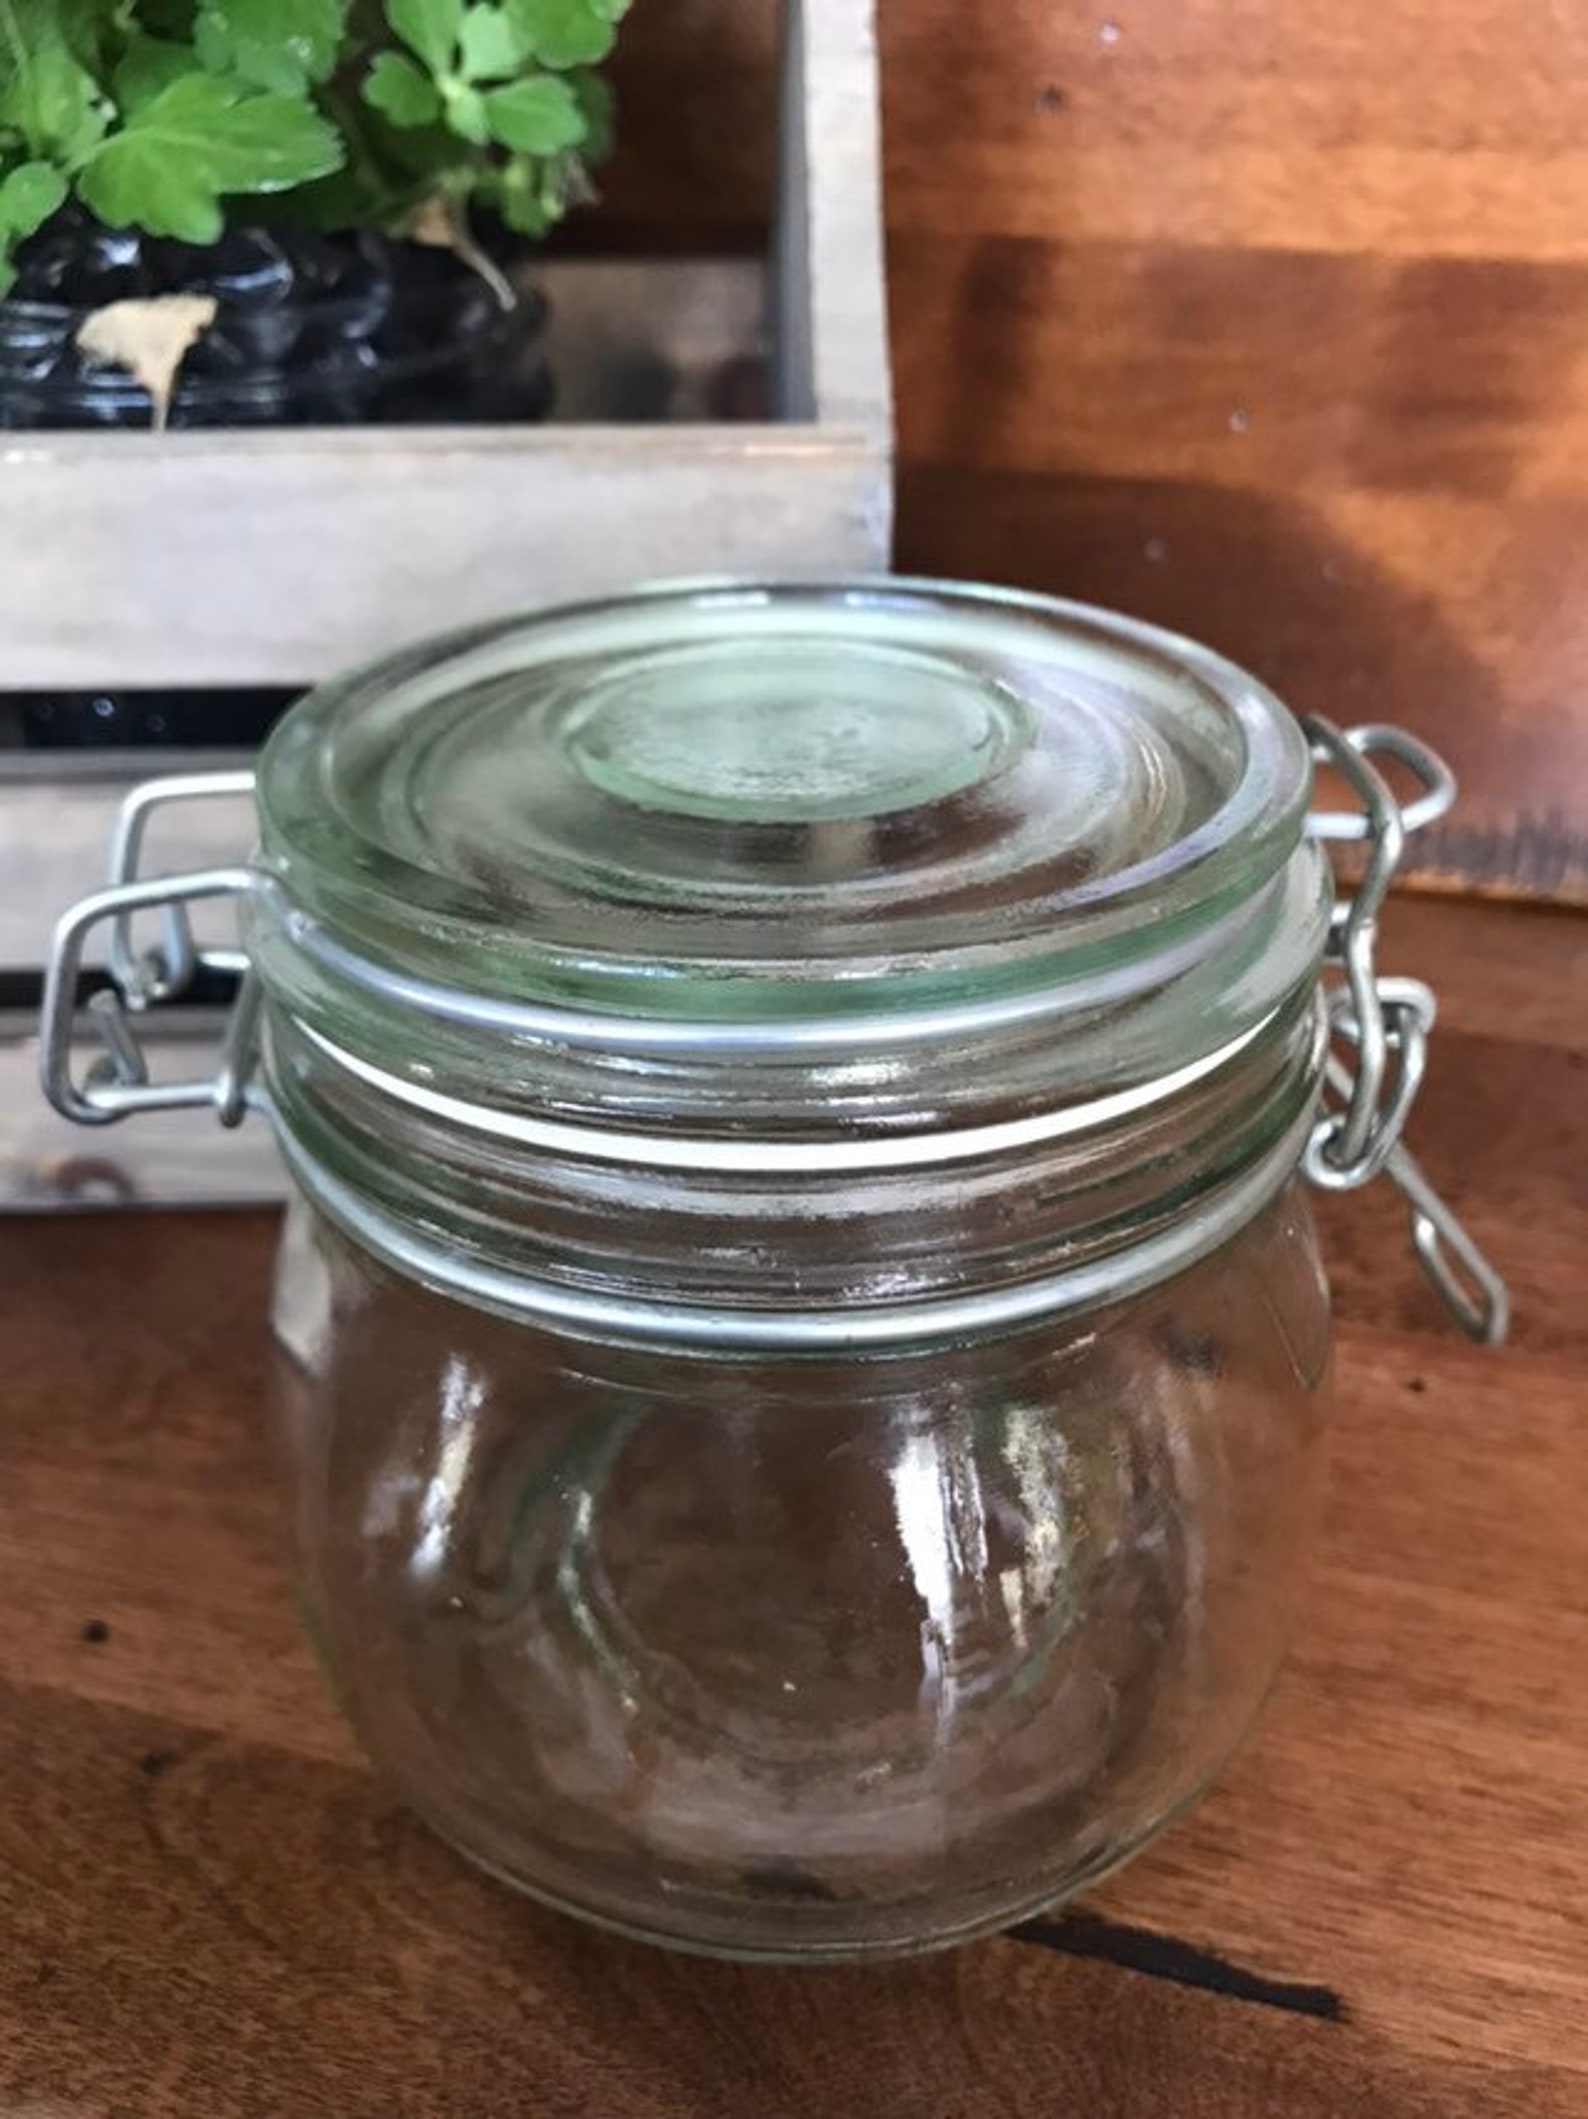
Waste category: glass